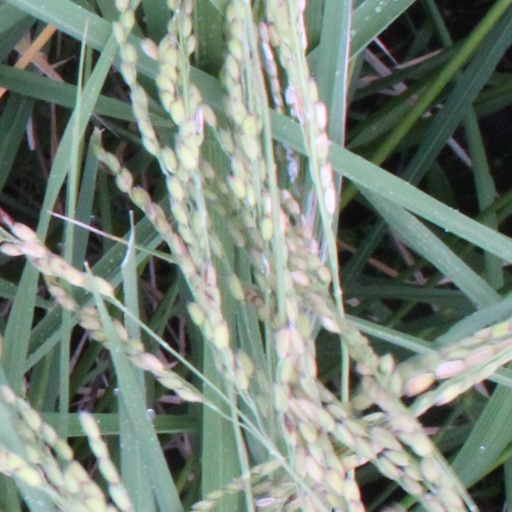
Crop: rice